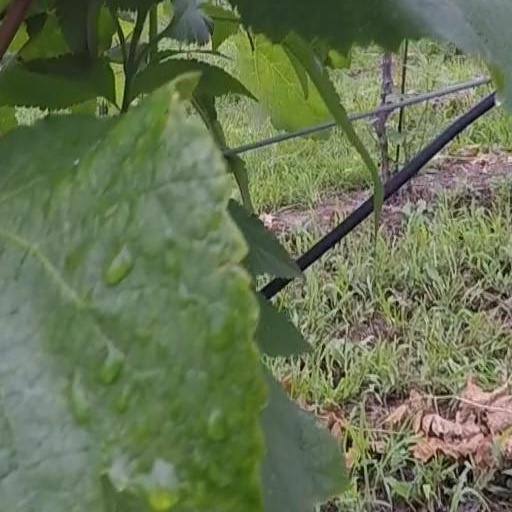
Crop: grape